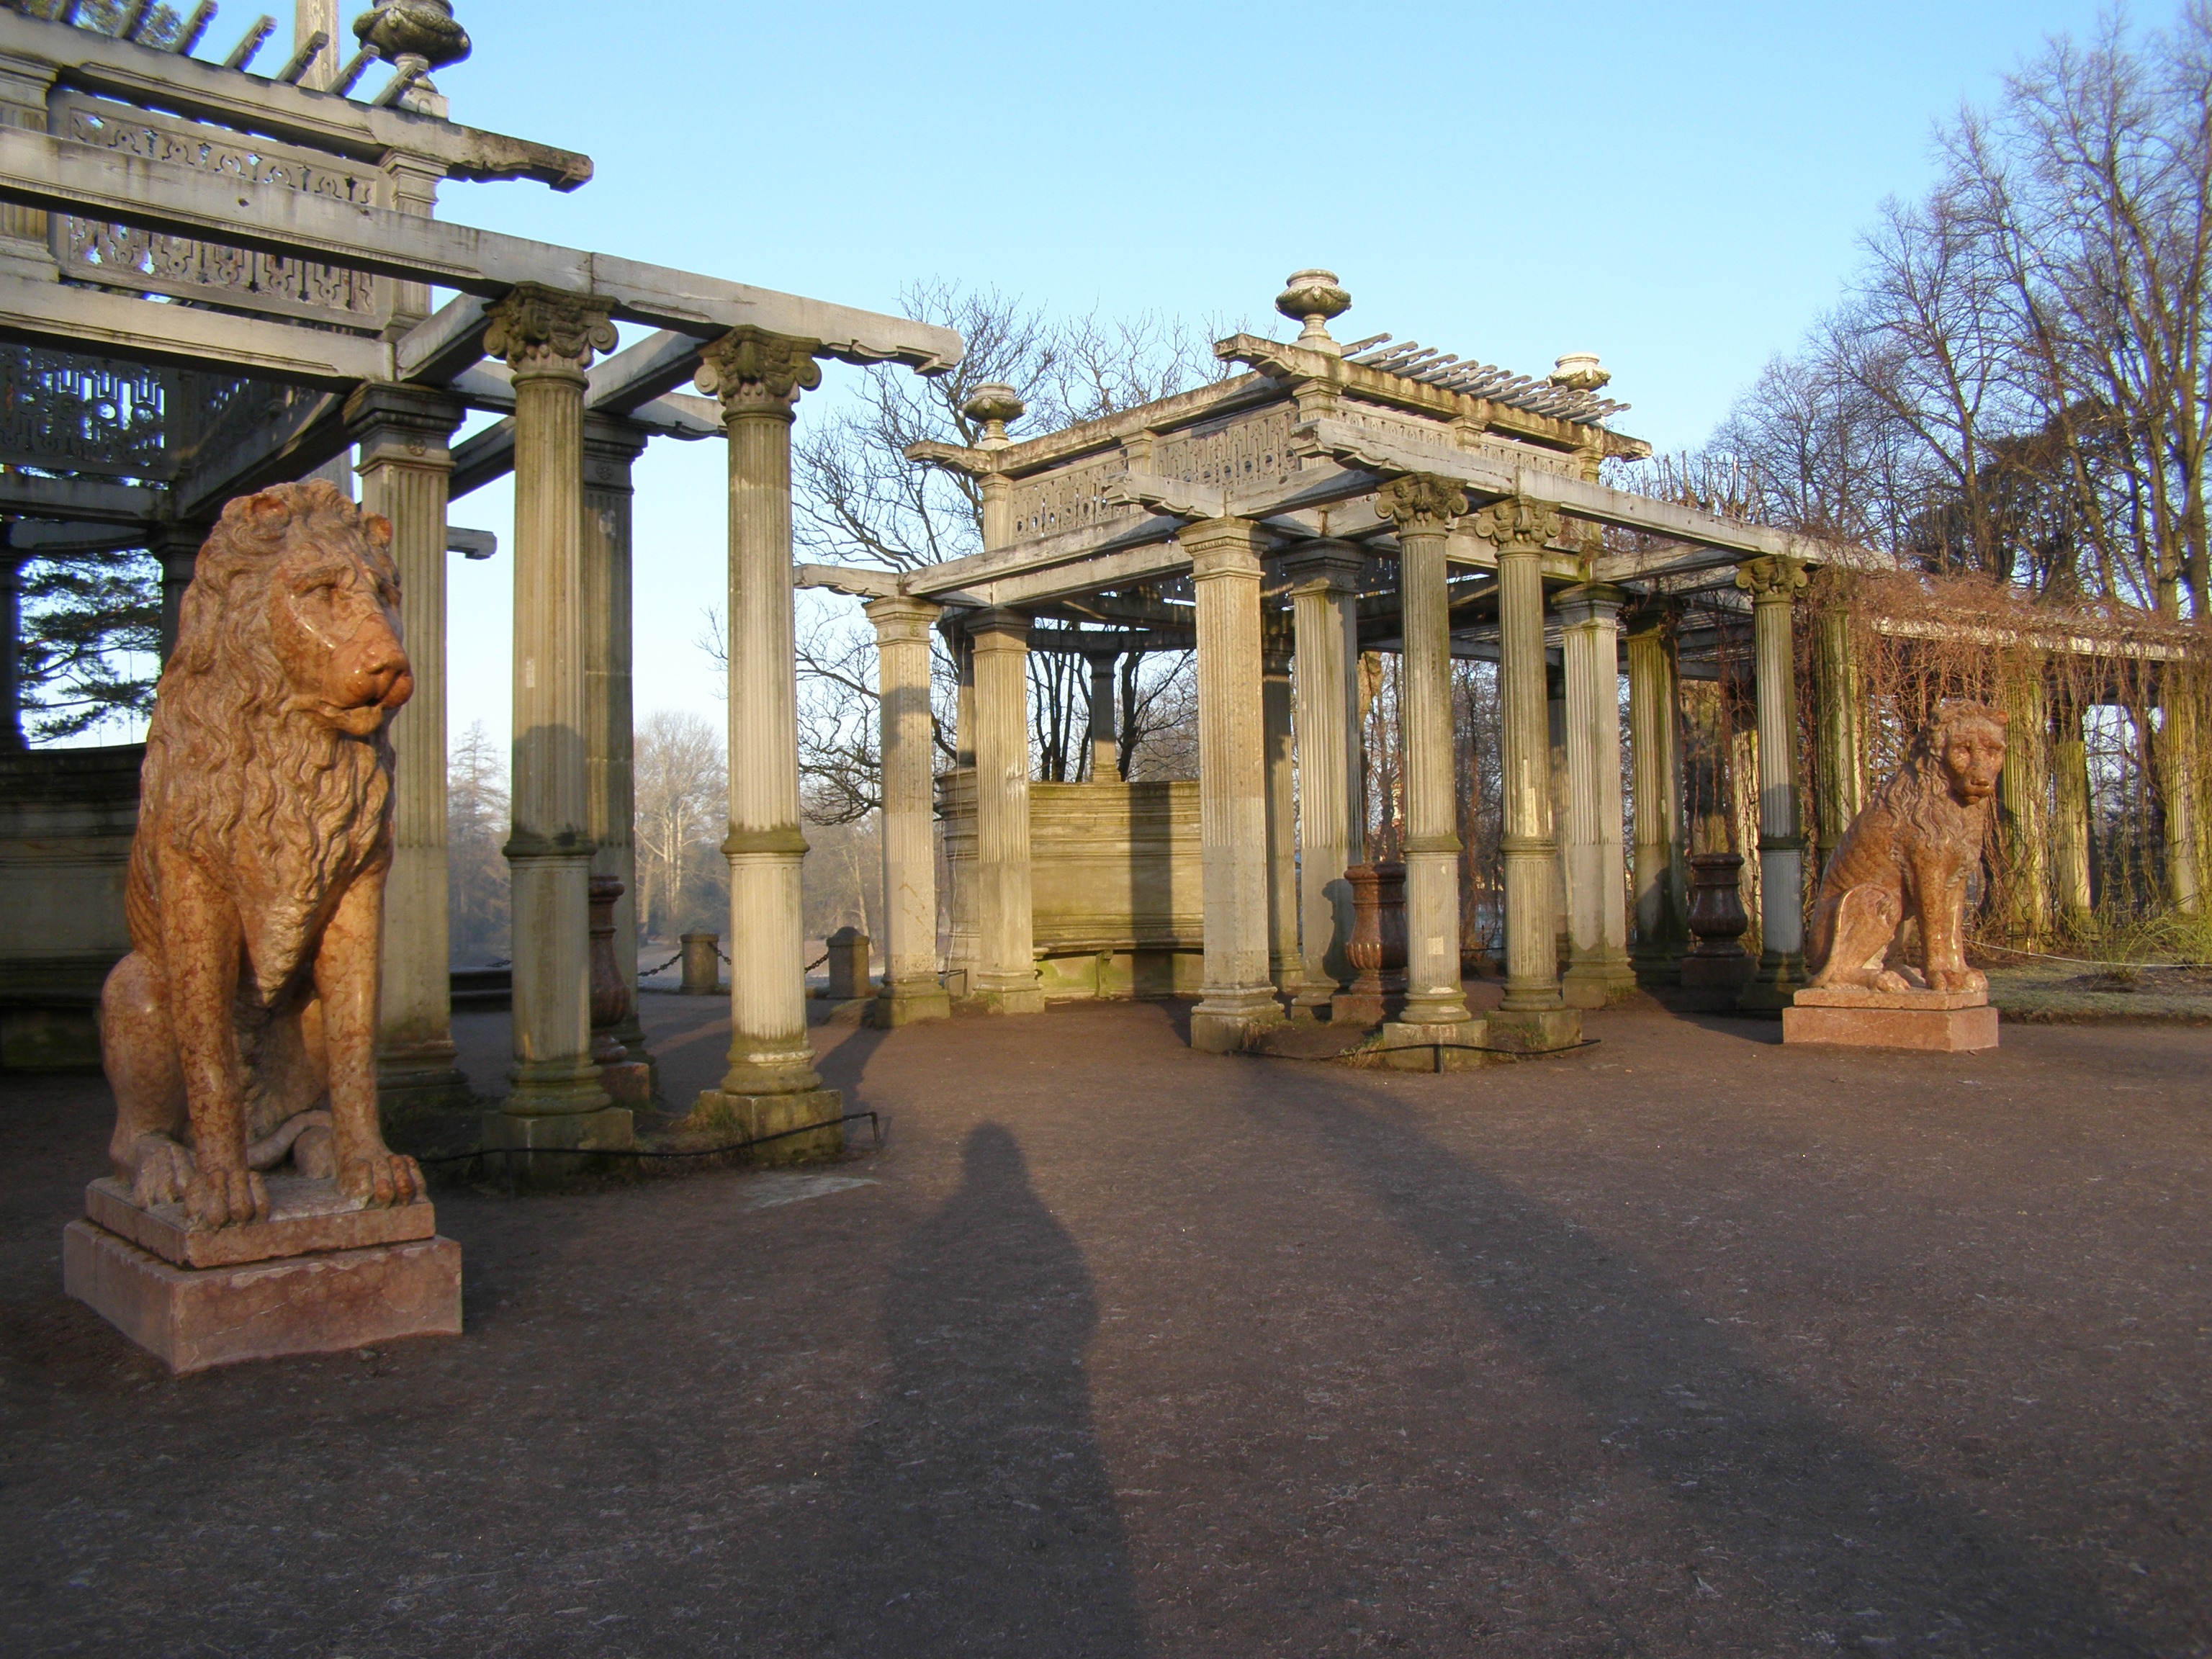
architecture, sun, morning, building, palace, monument, park, lion, place of worship, temple, shrine, history, tourist attraction, estate, touristic, ancient history, shinto shrine